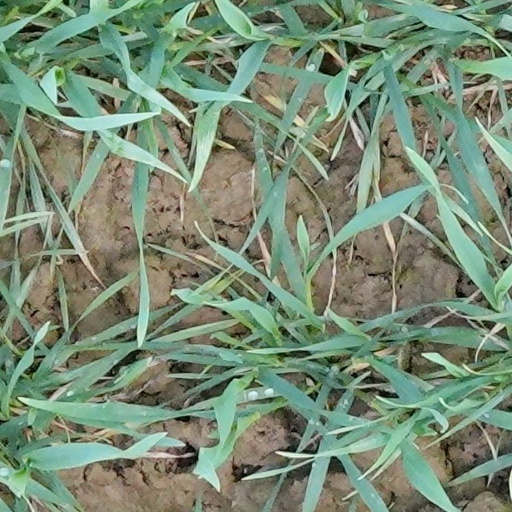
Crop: wheat